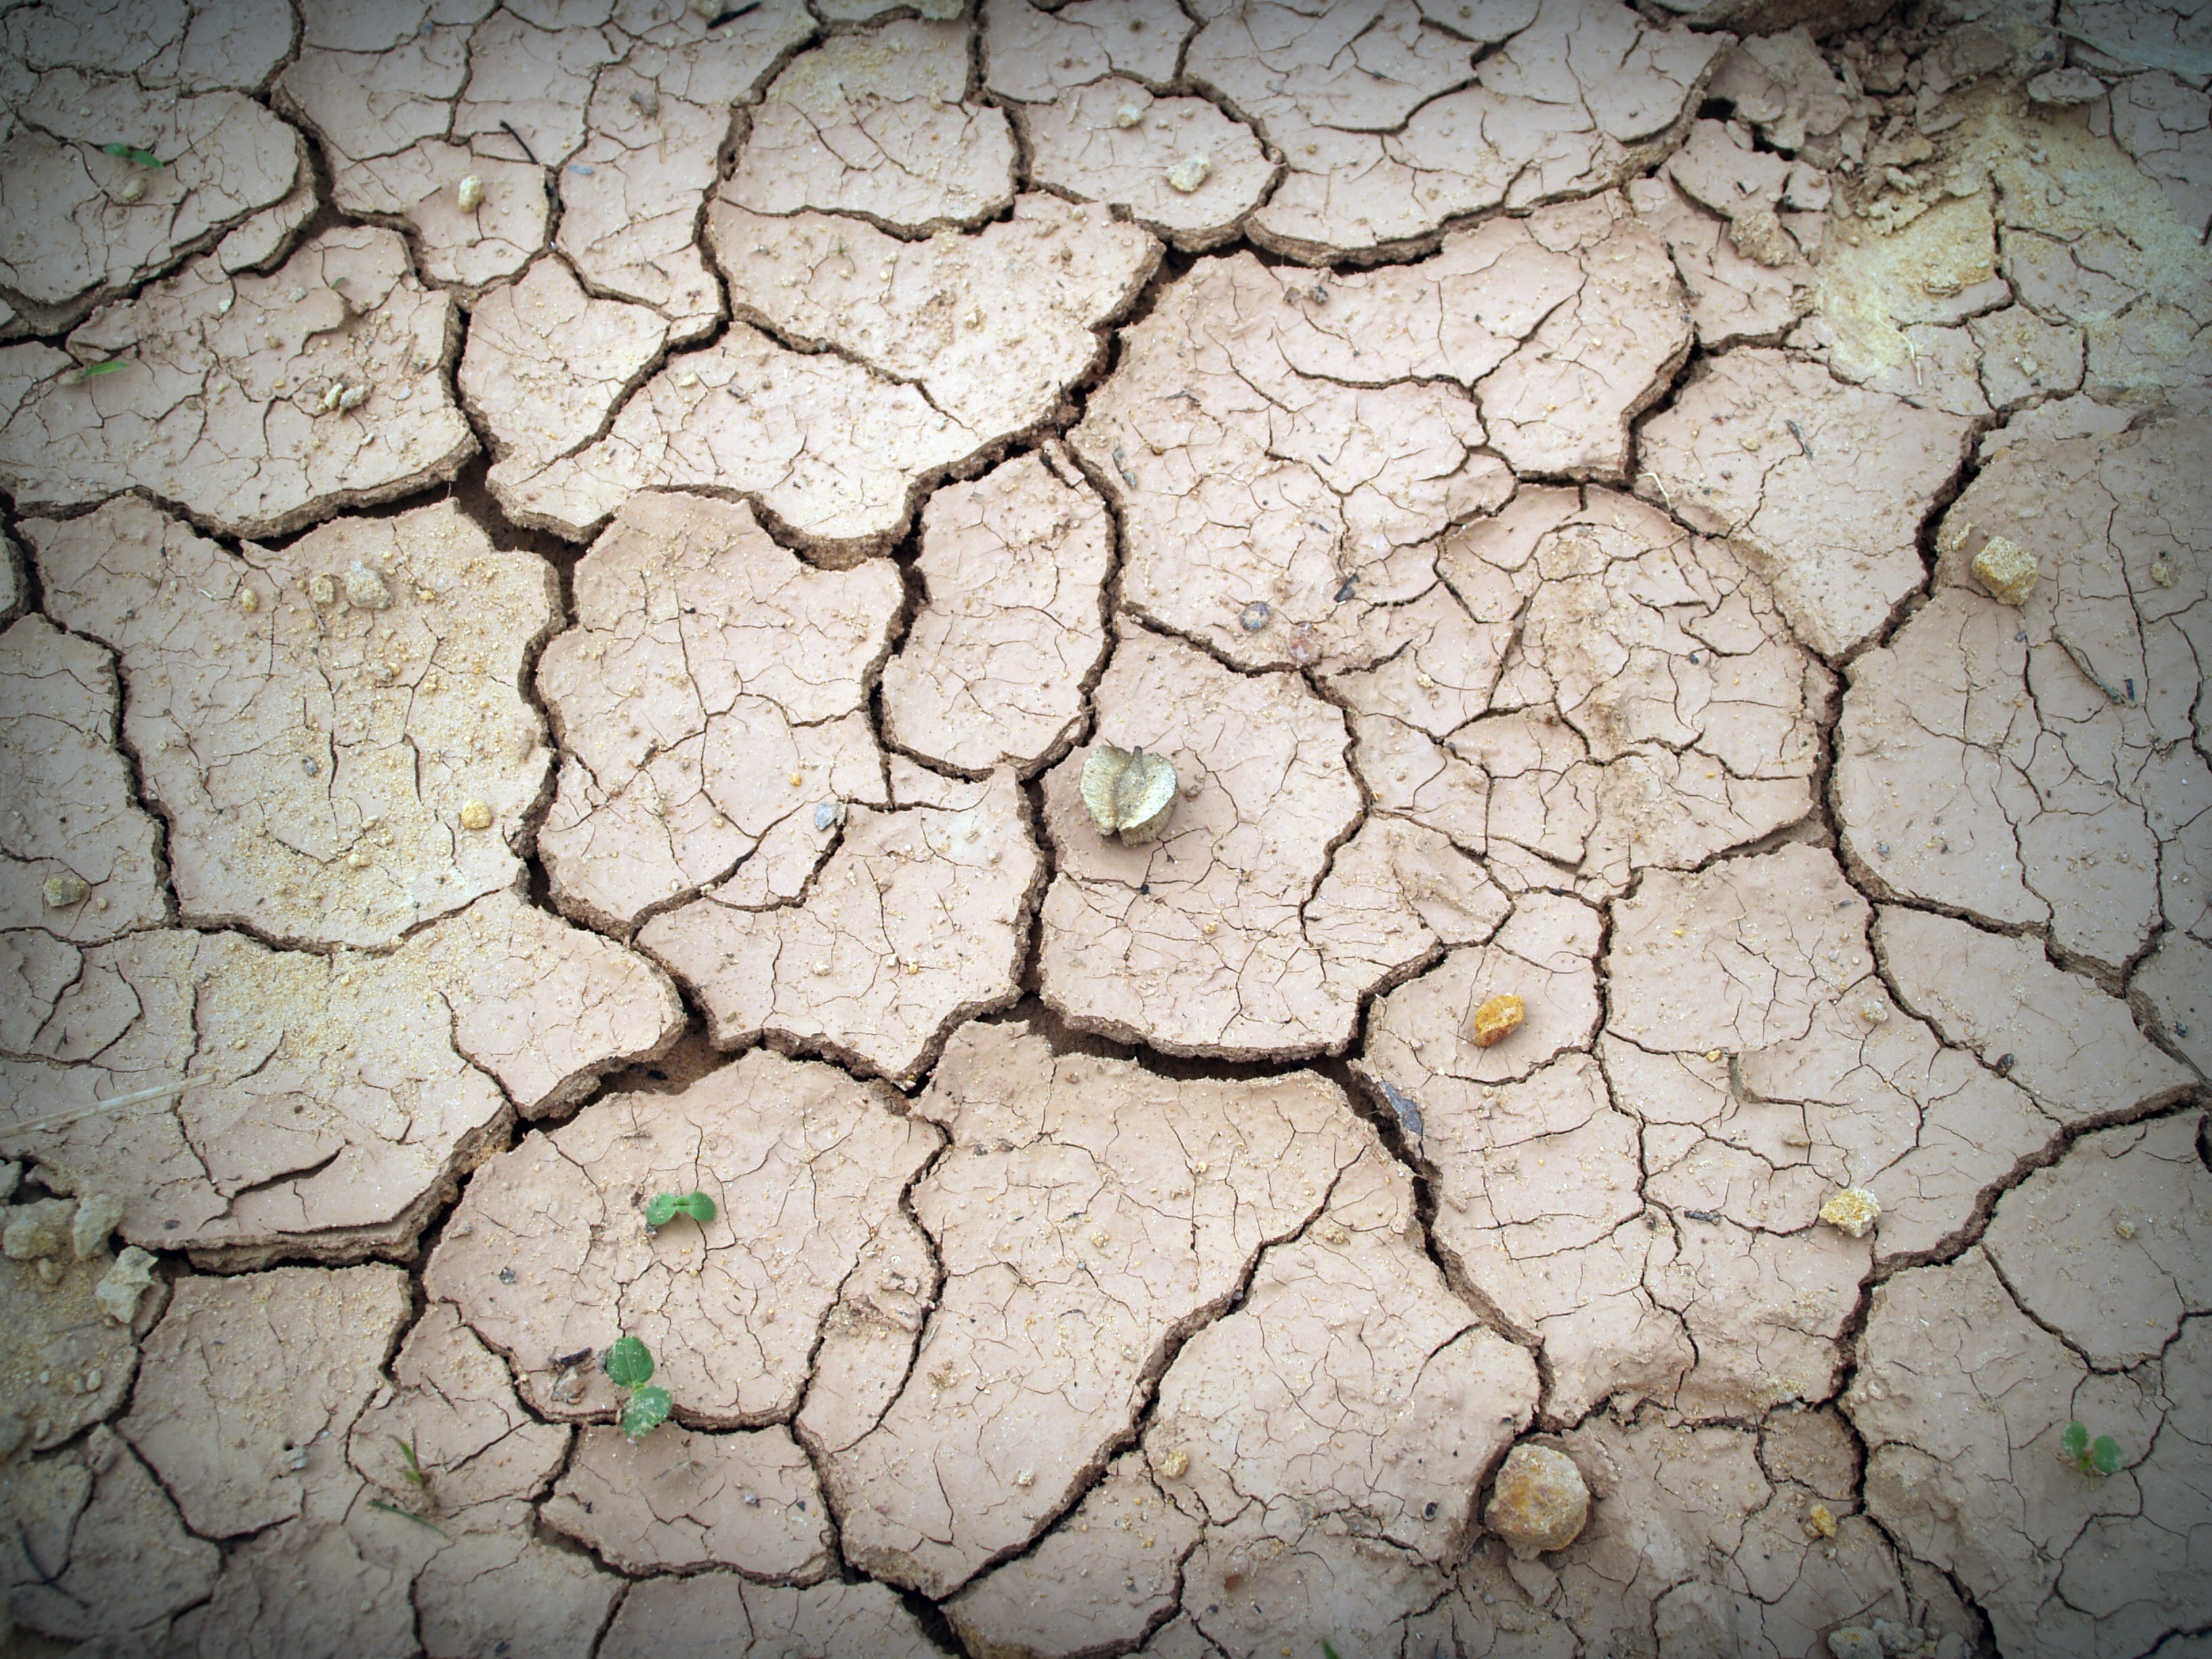
nature, ground, texture, land, summer, dry, environment, dirt, broken, soil, crack, rough, terrain, brake, ecology, background, earth, hot, disaster, clay, event, split, drought, dryness